Government of the Ming dynasty

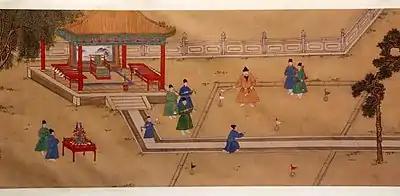
The Xuande Emperor playing chuiwan with his eunuchs, a game similar to golf, by an anonymous court painter of the Xuande period (1425–35)

The Grand Secretariat played a coordinating role, while the Six Ministries ("bu")—Personnel, Revenue, Rites, War, Justice, and Works—were responsible for their own administrative tasks. Each ministry was led by a minister ("shangshu") with the rank 3a, which was upgraded to the rank 2a in 1380, and a vice minister ("shilang").